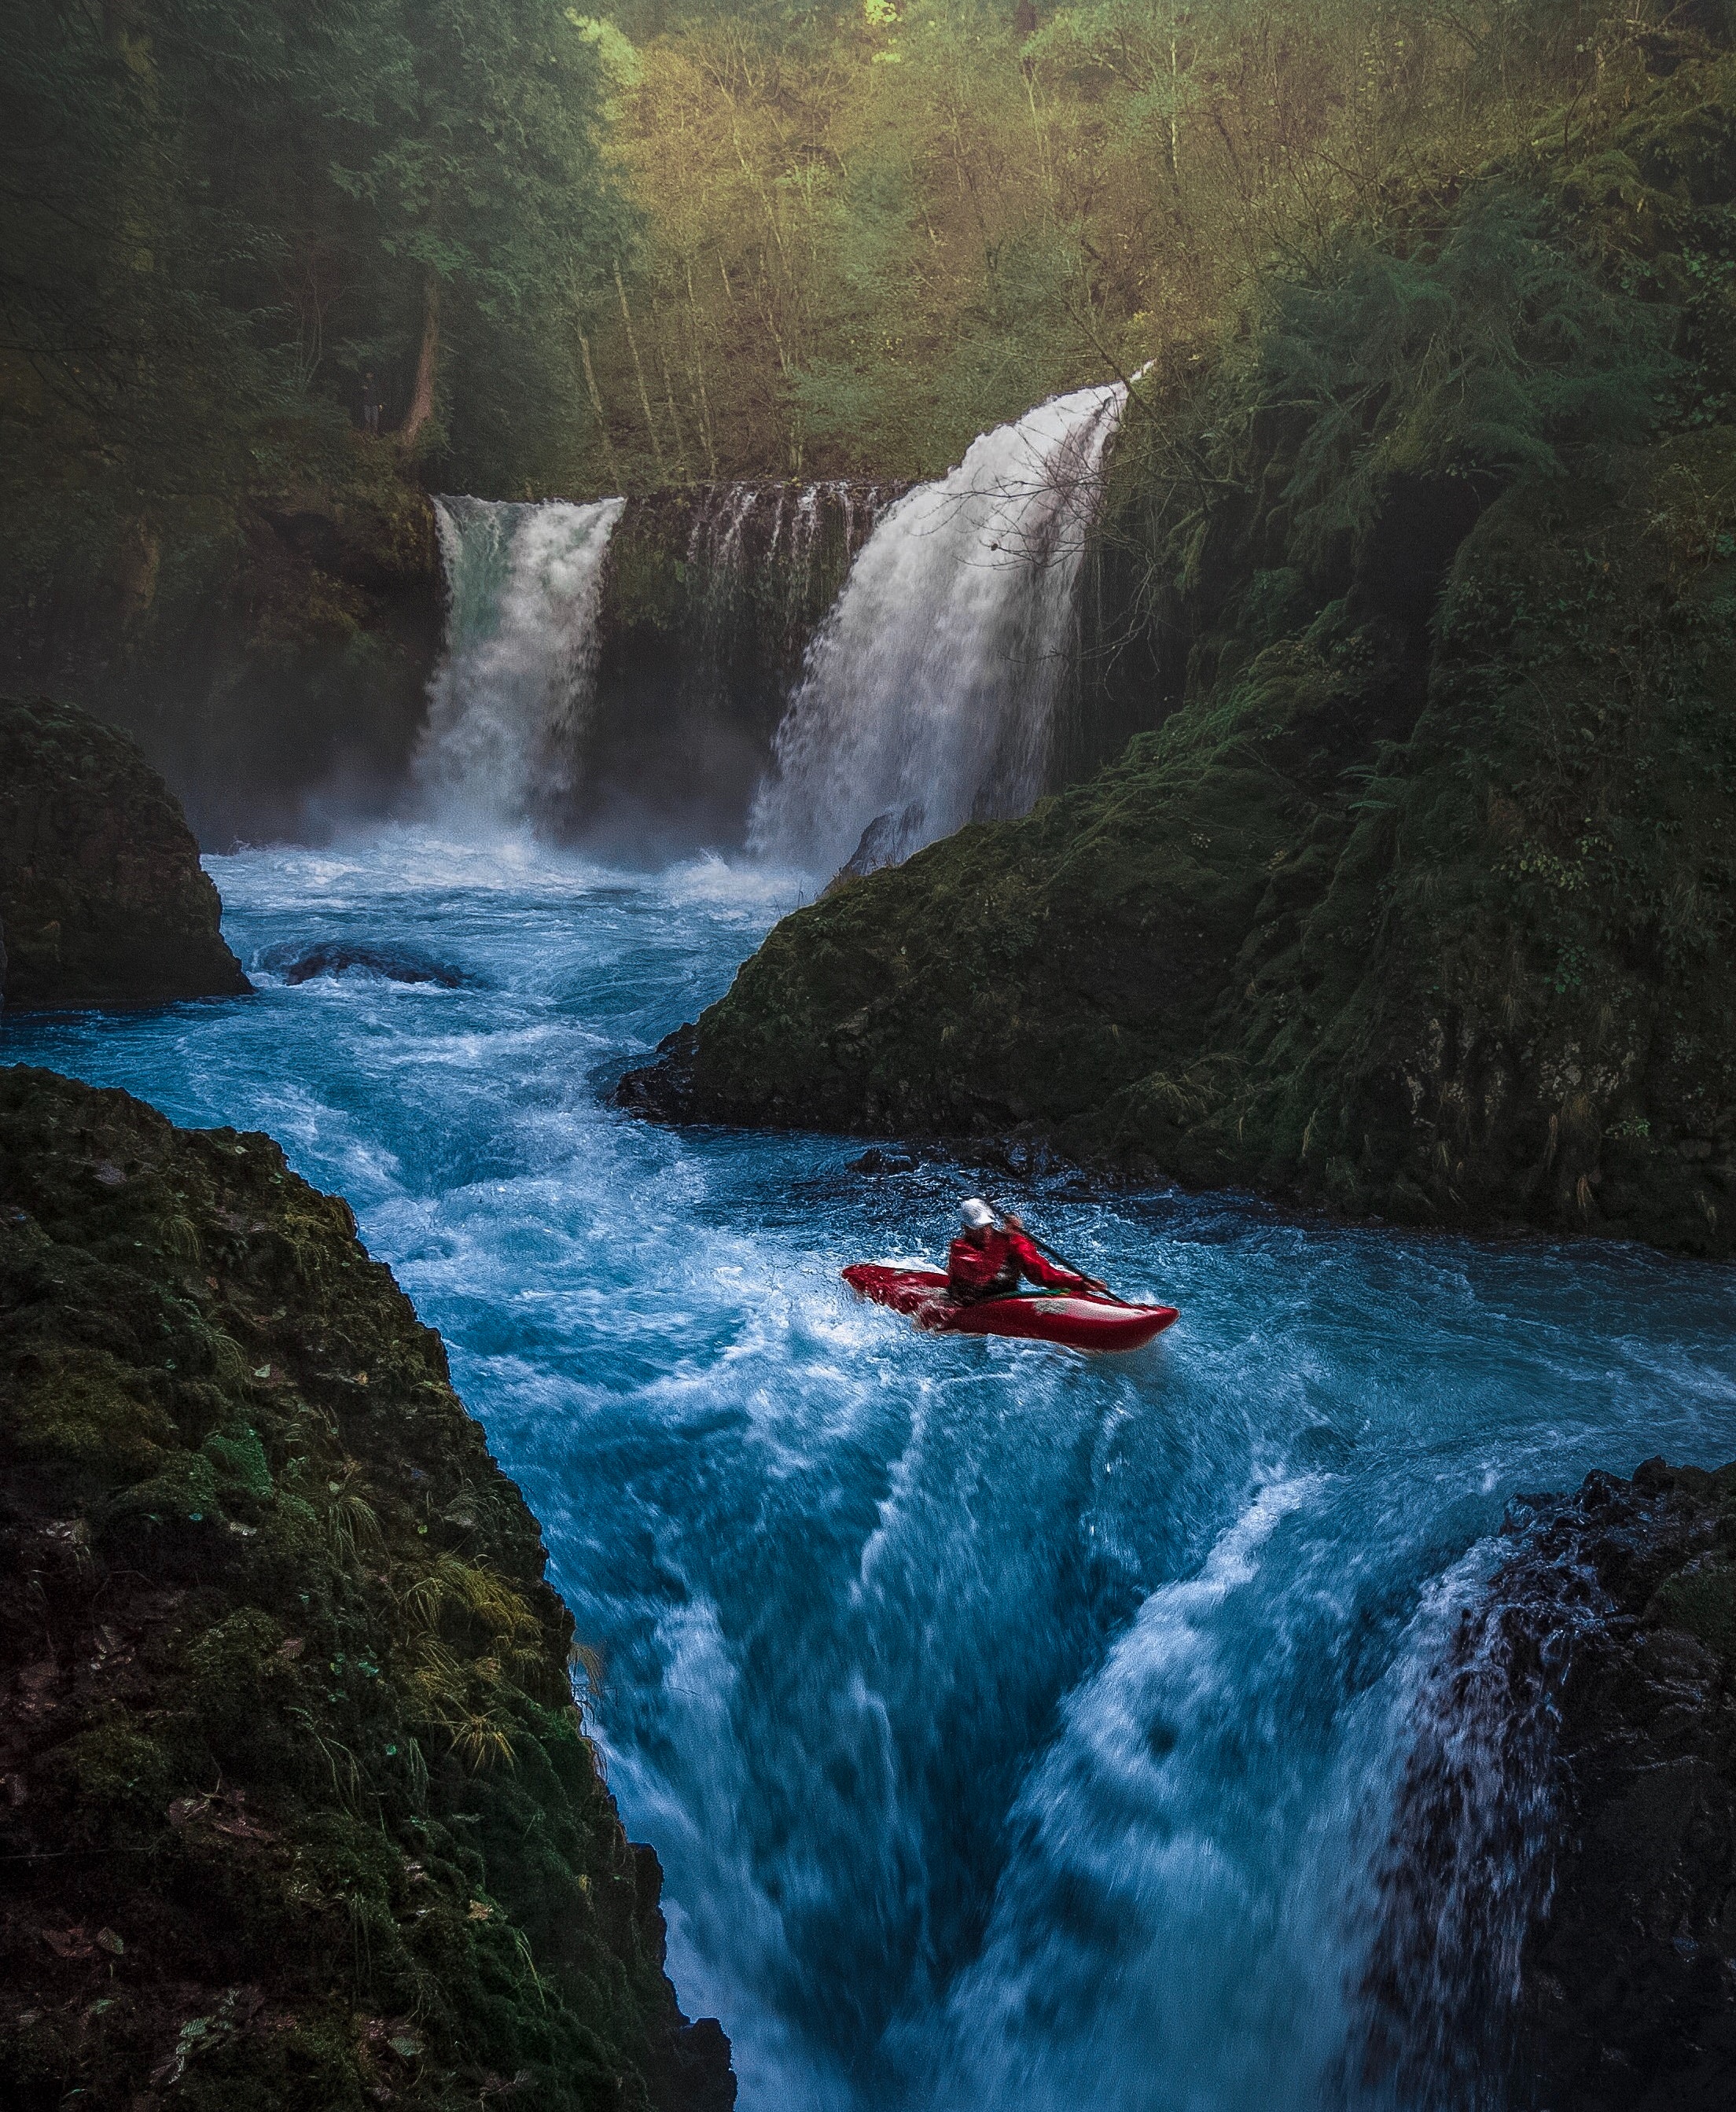
beauty, water, boat, water resources, fluvial landforms of streams, natural landscape, watercourse, boats and boating equipment and supplies, waterfall, landscape, geological phenomenon, recreation, leisure, mountain river, stream, sports, wind wave, watercraft, creek, adventure, paddle, rapid, wilderness, rock, water transportation, nature reserve, water sport, spring, boating, chute, forest, kayak, wave, jungle, canoeing, lake, rainforest, water feature, tide, lake district, riparian zone, extreme sport, watercraft rowing, tributary, river, tree